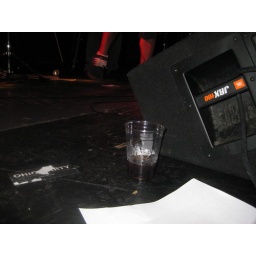
it's good to see a dip cup in punk rock